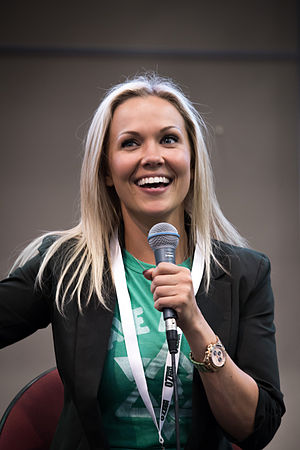
Emilie Ullerup
Emilie Ullerup-Petersen er en dansk skuespiller. Hun er bedst kendt for at spille Ashley Magnus på tv-serien Sanctuary.